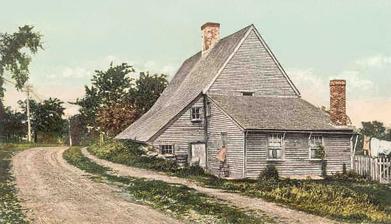
Building: Richard Jackson House
Country: United States of America
Year built: 1664
Historic house in New Hampshire, United States United States historic place Richard Jackson House U.S. National Register of Historic Places U.S. National Historic Landmark ca. 1909 postcard image Show map of New Hampshire Show map of the United States Location 76 Northwest Street, Portsmouth, New Hampshire Coordinates 43°4′51.28″N 70°45′59.35″W / 43.0809111°N 70.7664861°W / 43.0809111; -70.7664861 Area approximately 1-acre (4,000 m 2 ) Built 1664 Architect Richard Jackson Architectural style Colonial NRHP reference No. 68000009 Significant dates Added to NRHP November 24, 1968 Designated NHL November 24, 1968 The Richard Jackson House is a historic house in Portsmouth, New Hampshire .  Built in 1664 by Richard Jackson, it is the oldest wood-frame house in New Hampshire .  It was designated a National Historic Landmark in 1968.  It is now a historic house museum owned by Historic New England , and is open two Saturdays a month between June and October. History Richard Jackson was a woodworker, farmer, and mariner, and built the oldest portion of this house on his family's 25-acre (10 ha) plot, located on an inlet off the Piscataqua River , north of Portsmouth's central business district.  Jackson's house resembles English post-medieval prototypes, but is notably American in its extravagant use of wood.  The house as first built consisted of a two-story structure with two rooms on each floor, flanking a massive central chimney.  Not long afterward, a lean-to section was added to the rear (north side) of the house, which slopes nearly to the ground. Further single-story additions were made to the gable ends of the house, probably c. 1764. House in 2013 The founder of the Society for the Preservation of New England Antiquities (SPNEA, now Historic New England), William Sumner Appleton , acquired the house for SPNEA in 1924 from a member of the seventh generation of Jacksons to live there.  Appleton undertook a restoration of the property, removing 19th century modifications, and providing the building with leaded diamond-pane windows of a type that it would have had in the 17th century. It was declared a National Historic Landmark in 1968. The George Rogers House , located just east of the Jackson house, is also a Historic New England property, but is not open to the public. See also New Hampshire portal Oldest buildings in America List of the oldest buildings in New Hampshire List of National Historic Landmarks in New Hampshire National Register of Historic Places listings in Rockingham County, New Hampshire References Wikimedia Commons has media related to Richard Jackson House .